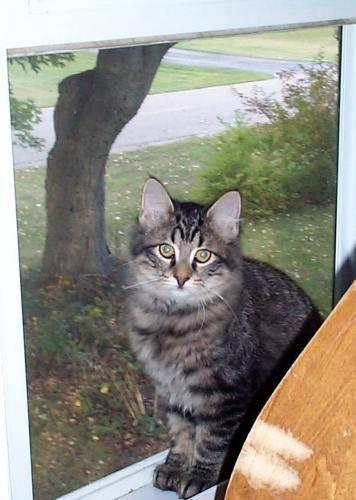
cat